Wahhab

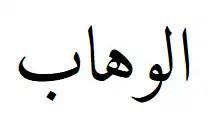
Al-Wahhab

Wahhab is an Arabic word meaning "Bestower", from the root "W-H-B". Al-Wahhab (Arabic: ٱلْوَهَّابُ, "al-Wahhāb)", meaning "The Bestower" is one of the attributes of God in Islam. It is also used as a personal name, as a short form of Abd al-Wahhab (servant of the Bestower).